Alhaji Salamu Amadu

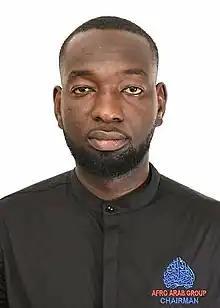
Personal details

Alhaji Salamu Amadu (born 3 May 1987) is a Ghanaian businessman and philanthropist. He is the founder, CEO, and board chairman of Afro Arab Group, a conglomerate with interests in various sectors, including import and export, real estate, travel and tourism, microfinance, and sports.